Kunihiro Matsumura

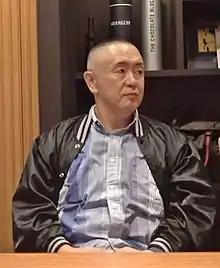

is a Japanese comedian and impressionist most known for his impersonations of famous figures such as Beat Takeshi and Takanohana Kōji. He was also the original host of the hit comedy reality show "Susume! Denpa Shonen". While originally making his obesity part of his jokes, Matsumura suffered a heart attack when he tried to run the Tokyo Marathon in 2009 as part of a TV show. He recovered and subsequently tried to maintain his weight.